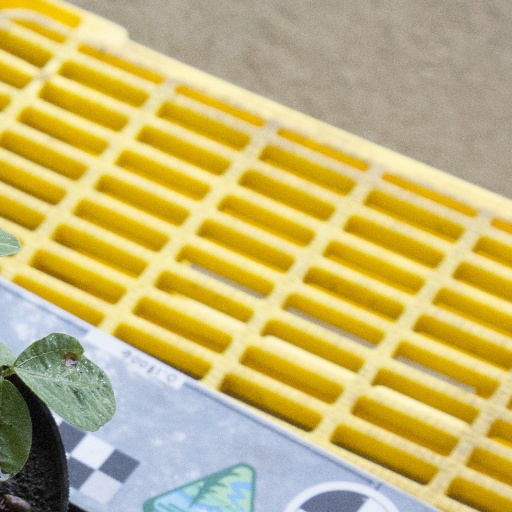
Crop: soybean